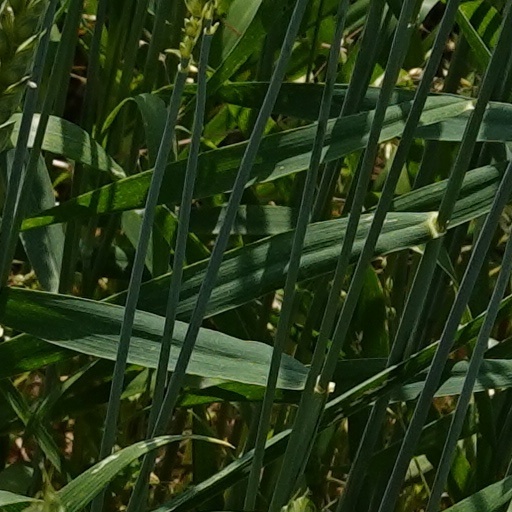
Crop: wheat